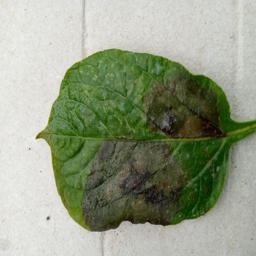
Etiqueta: Late Blight